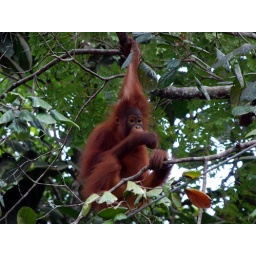
Baby orangutan in the trees